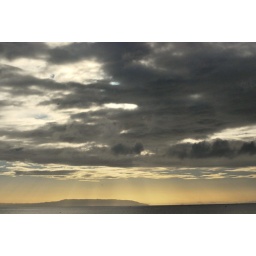
clouds by sanny boy